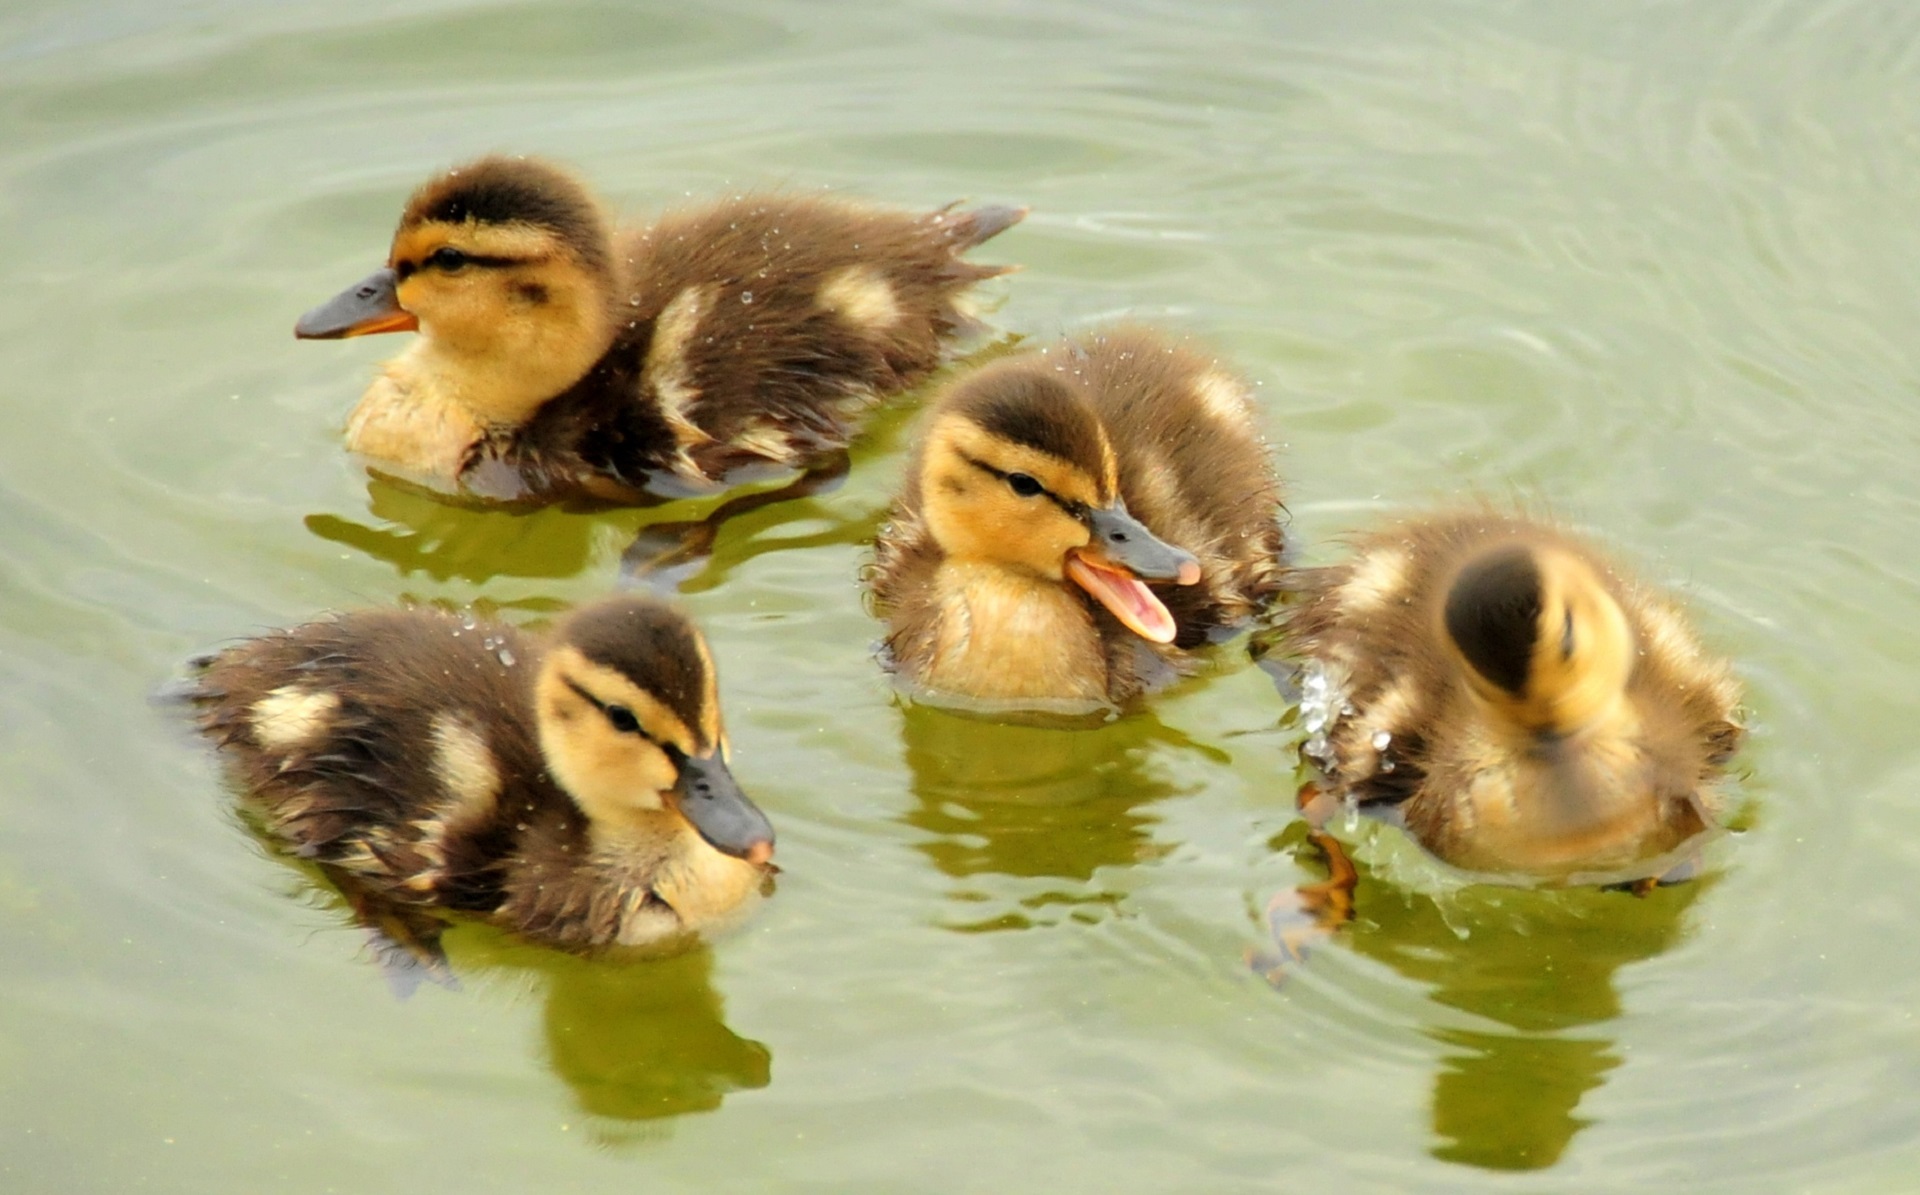
water, nature, bird, group, wildlife, portrait, young, fluffy, beak, fauna, swimming, poultry, duck, vertebrate, ducks, waterfowl, babies, water bird, mallard, mallard ducklings, ducks geese and swans